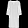
Label: Dress